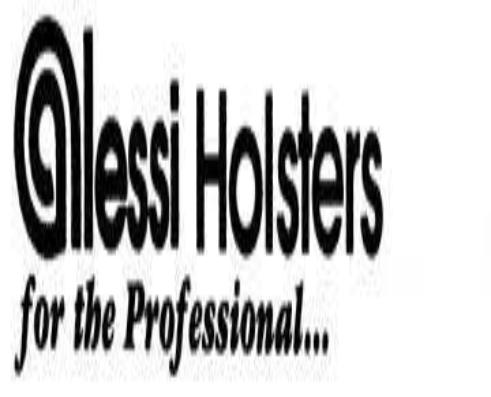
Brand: alessi
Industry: Necessities